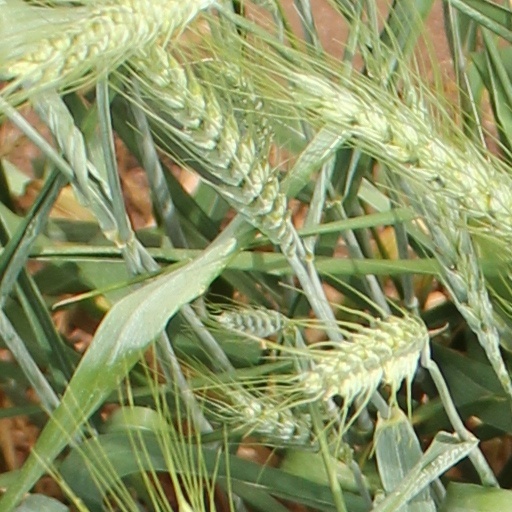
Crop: wheat